Edward W. Vaill House

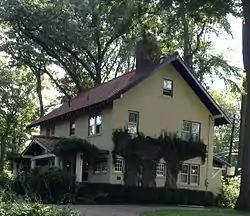

Edward W. Vaill House is located in Oradell, Bergen County, New Jersey, United States. The house was built in 1912 and was added to the National Register of Historic Places on January 18, 1990.